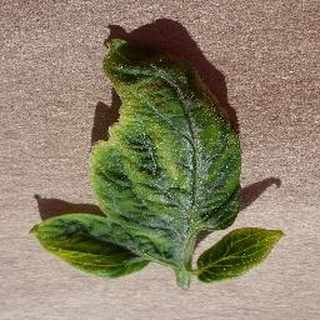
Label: tomato_yellow_leaf_curl_virus